SS Santa Paula (1916)

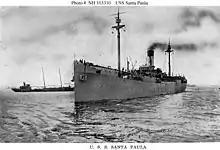
Navy Transport "Santa Paula" in 1919.

"Santa Paula" again sailed to Marseilles between 21 November and 14 January 1919, with supplies for US forces still in France. She was then transferred to the Cruiser and Transport Force. In late January, American troops home from France and would make four more round-trip voyages from New York to Brest Bordeaux and St. Nazaire between 22 March and 1 August. When the last of these voyages ended at New York, the ship was turned over to the custody of the Commandant, 3d Naval District, and was decommissioned on 21 August 1919 and simultaneously returned to the Grace Line.